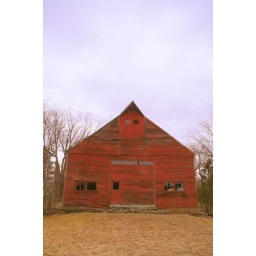
Old, red barn I discovered in Medway, MA, USA.